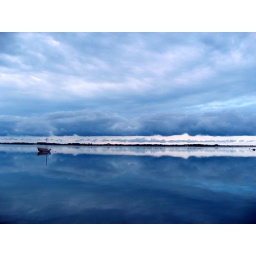
Menemsha pond in blue with sail boat